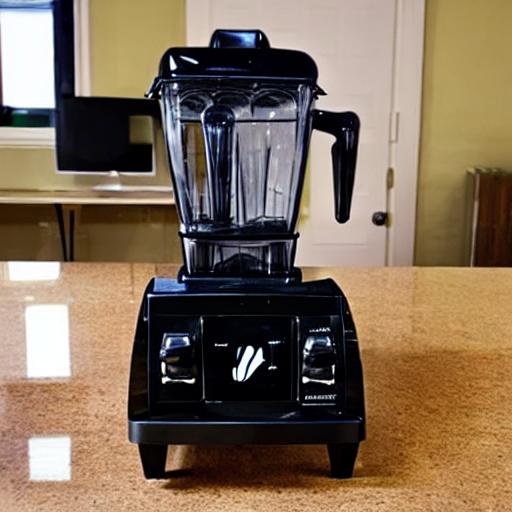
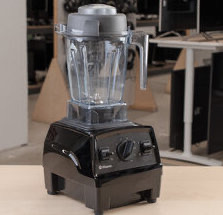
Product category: items_blender
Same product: no